Coventry Victor

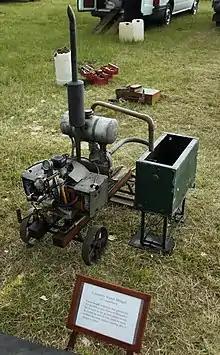
Coventry Victor Midget 540 cc petrol stationary engine used for testing aircraft hydraulics with main engines off

Maintaining their preference for the opposed twin cylinder design, Coventry Victor Motor Co built a twin cylinder diesel in the early 1930s known as the Cub. The design of the engine was illustrated in a GB patent by W.A. Weaver, M. Hamilton-Fletcher, and Victor Oil Engine Co in 1933. Bristol Tractor pictured a Cub-engined version of their tractor in 1933, though they fitted several different engines and it's not clear how many tractors were produced with the Cub engine. In 1935 the Coventry Victor Cub engine was available as the 19.5 hp Cub and 22 hp Cub Senior (10HP and 12HP nominal rating), and was described as originally having been designed for marine work.